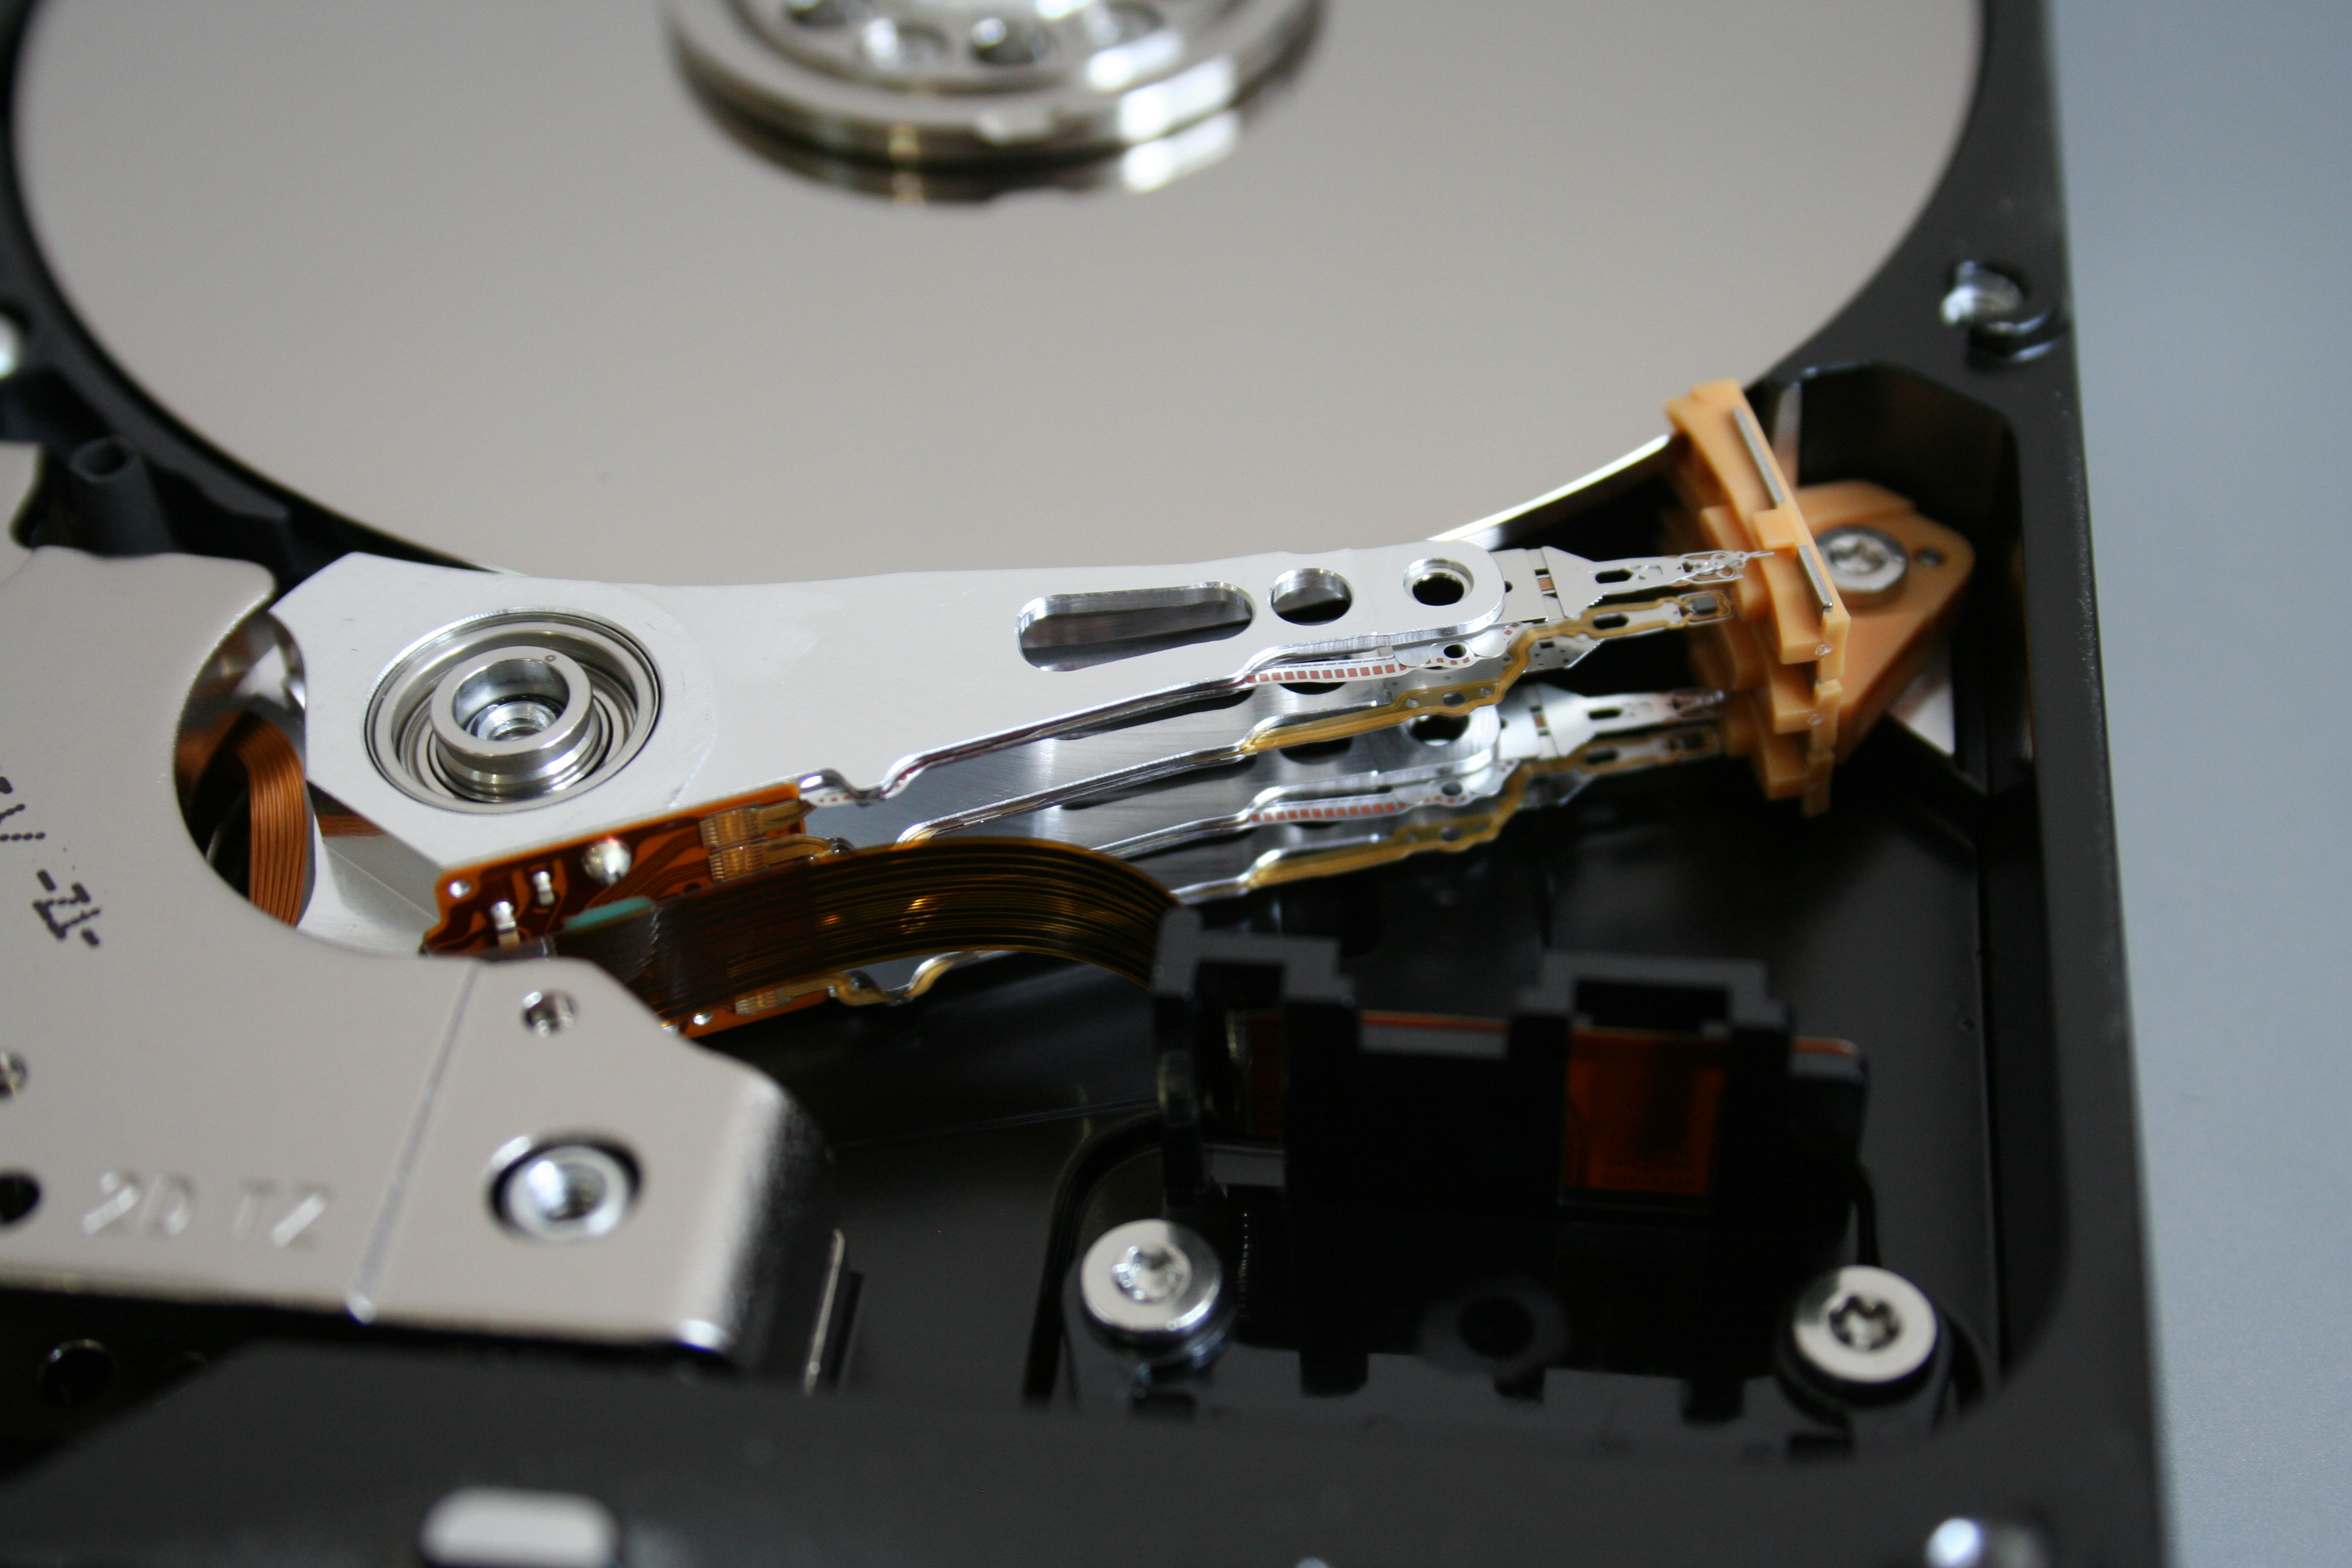
data recovery, software, photorecovery, hdd, computer, windows10, data storage device, hard disk drive, electronics, technology, electronic device, computer component, musical instrument, peripheral, musical instrument accessory